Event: Nepal Earthquake
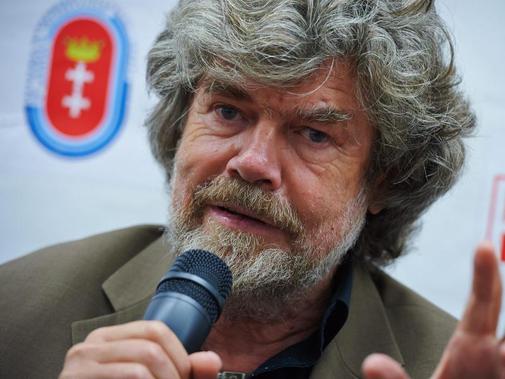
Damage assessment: no_damage